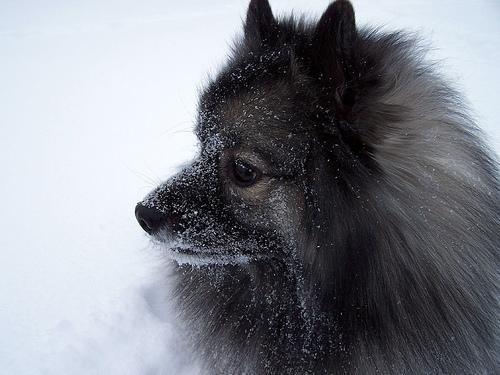
keeshond